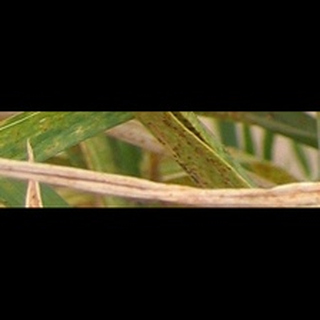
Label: wheat_brown_rust